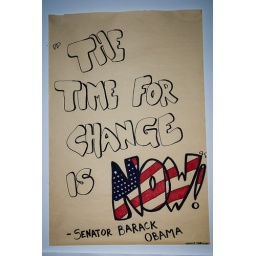
I really wish I had gotten more pictures around the field office of the posters, there were some good ones around.